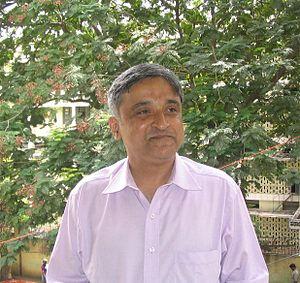
Rajeeva Laxman Karandikar en 2008
Le Prix Shanti Swarup Bhatnagar de sciences et technologie est l'une des plus hautes distinctions scientifiques multidisciplinaires en Inde. Il a été créé en 1958 par le Conseil de recherche scientifique et industrielle, en l'honneur de Shanti Swarup Bhatnagar, son fondateur et directeur et reconnaît l'excellence dans la recherche scientifique en Inde.
Rajeeva Laxman Karandikar est un mathématicien, statisticien et pséphologue indien. Il est le directeur de l'Institut mathématique de Chennai depuis 2010.